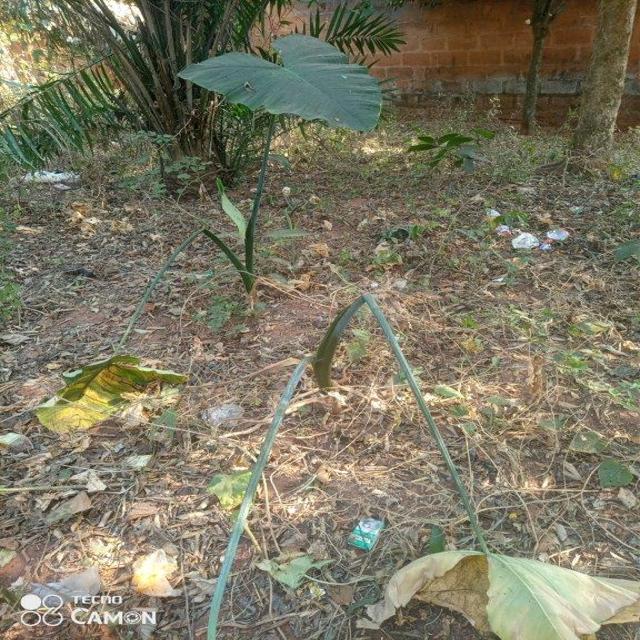
Label: Early_Blight